Life Is Good Company

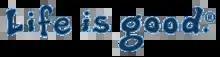
Life is Good corporate logo, 1994–2011

Life is Good expanded its product lines from T-shirts and caps in the early years to a full line of apparel for men, women, and children, as well as an increasing number of accessories categories. They offer over 900 different items. Products are sold online via the company's website, in approximately 4,500 retail stores in the United States, and in 30 countries. Life is Good donates 10% of its profits to their Life is Good Kids Foundation.